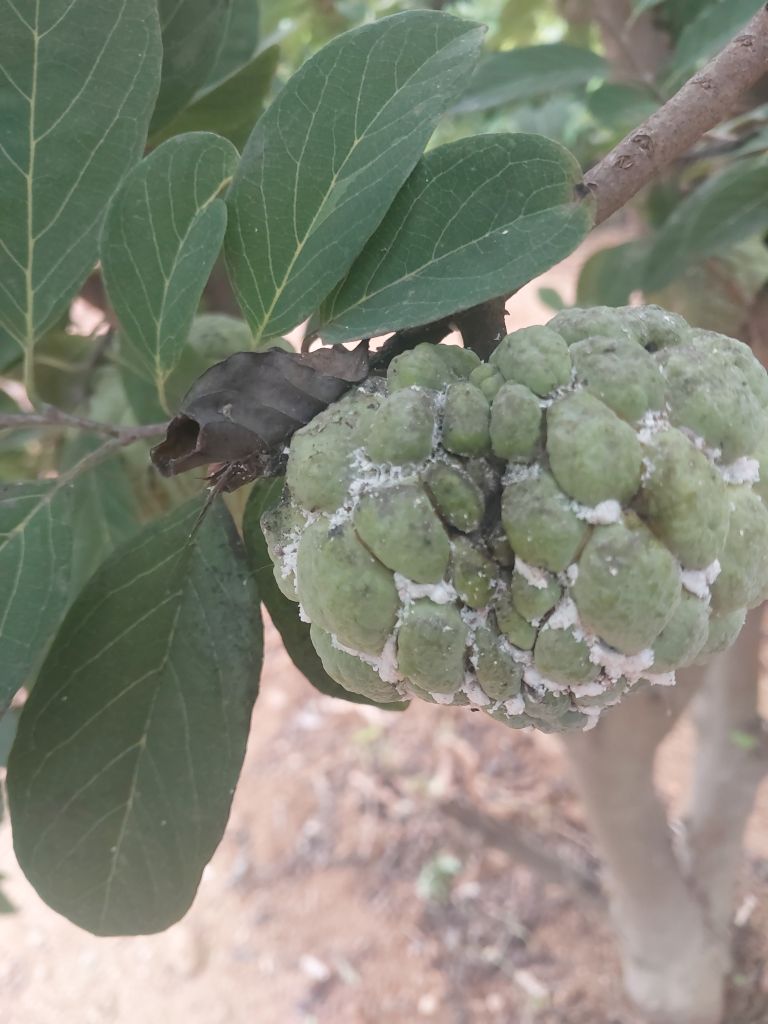
Disease label: Athracnose